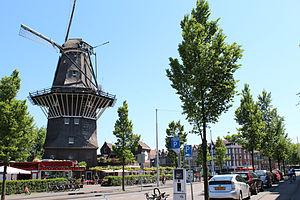
Le moulin De Gooyer est le nom d'un moulin à galerie situé à Amsterdam entre la Sarphatistraat et la Singelgracht sur le quai Funen. L'envergure du moulin est de 26,6 m.